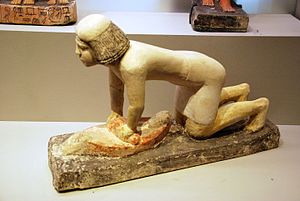
Mel / Historie
Statue af kvinde, der maler mel, fundet under udgravning i Egypten. Statuen er dateret til 2420-2323 f.Kr.
Mel er fintdelte ingredienser af først og fremmest korn, man bruger ved tilberedning af mange former for mad, deriblandt brød, kage og pasta, men også til kød- og grøntsagsretter.